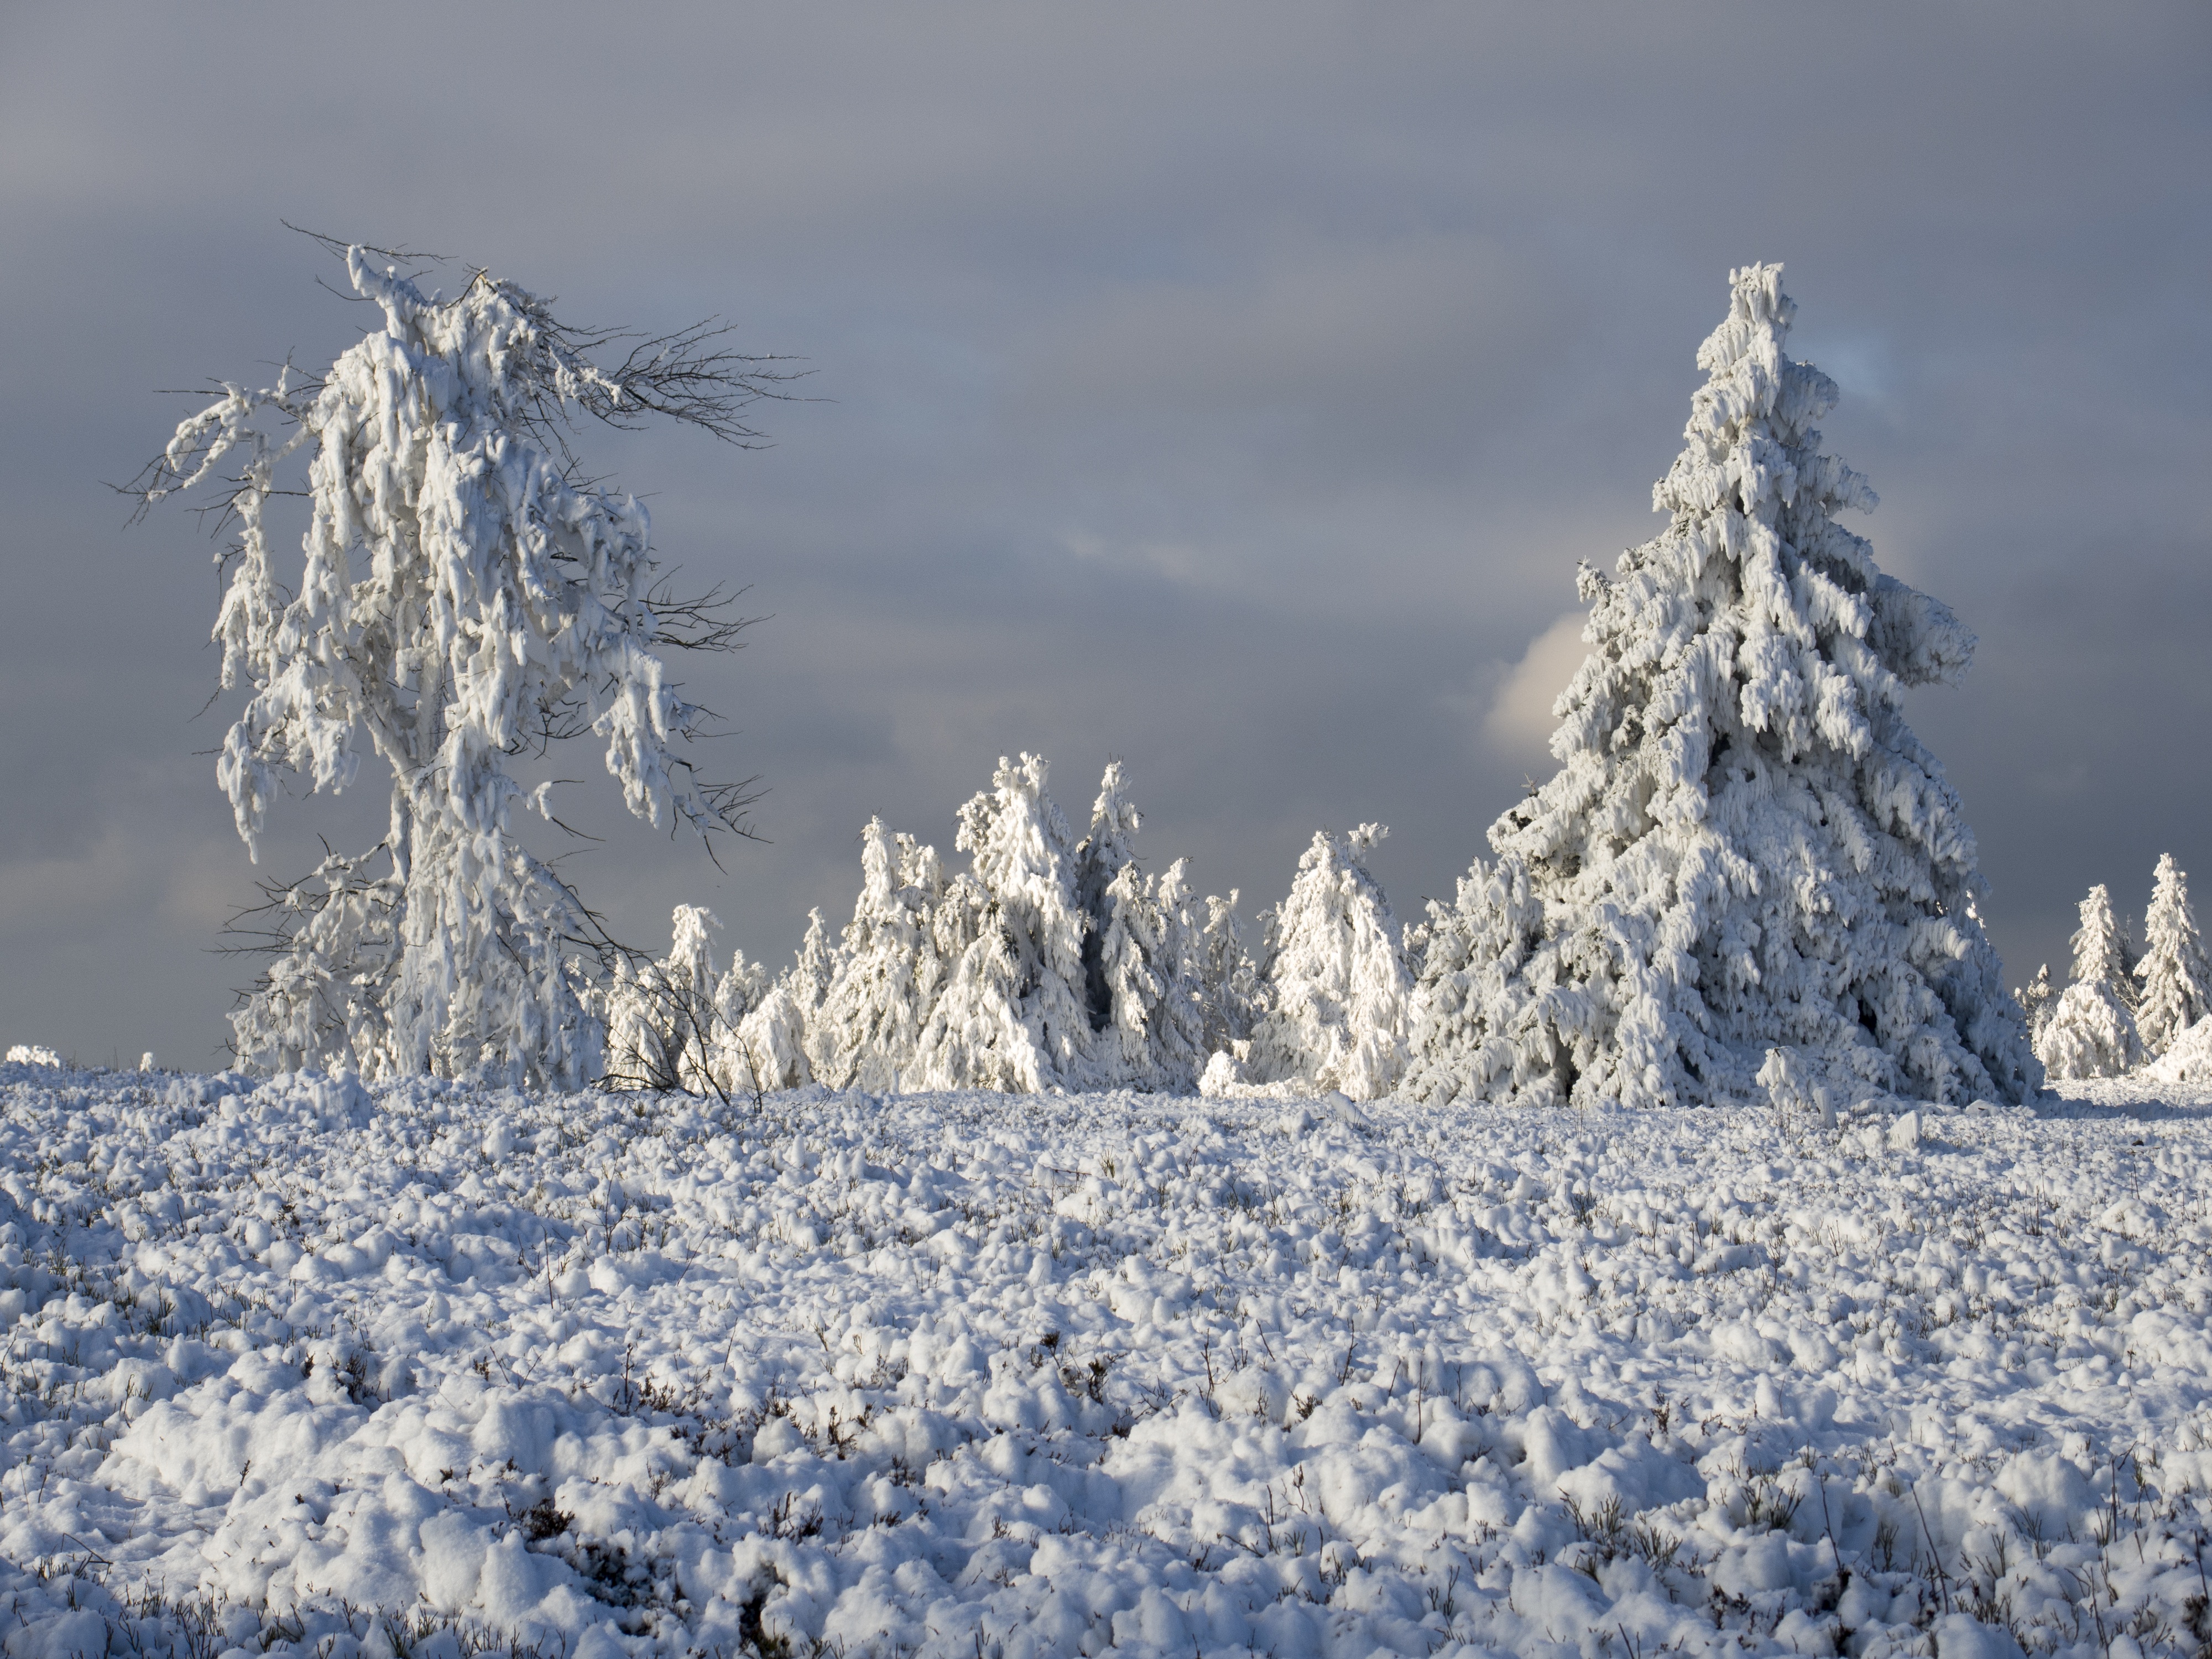
landscape, tree, nature, branch, mountain, snow, winter, frost, mountain range, ripe, ice, weather, fir, season, trees, spruce, wintry, hoarfrost, freezing, snow landscape, winter time, woody plant, geological phenomenon